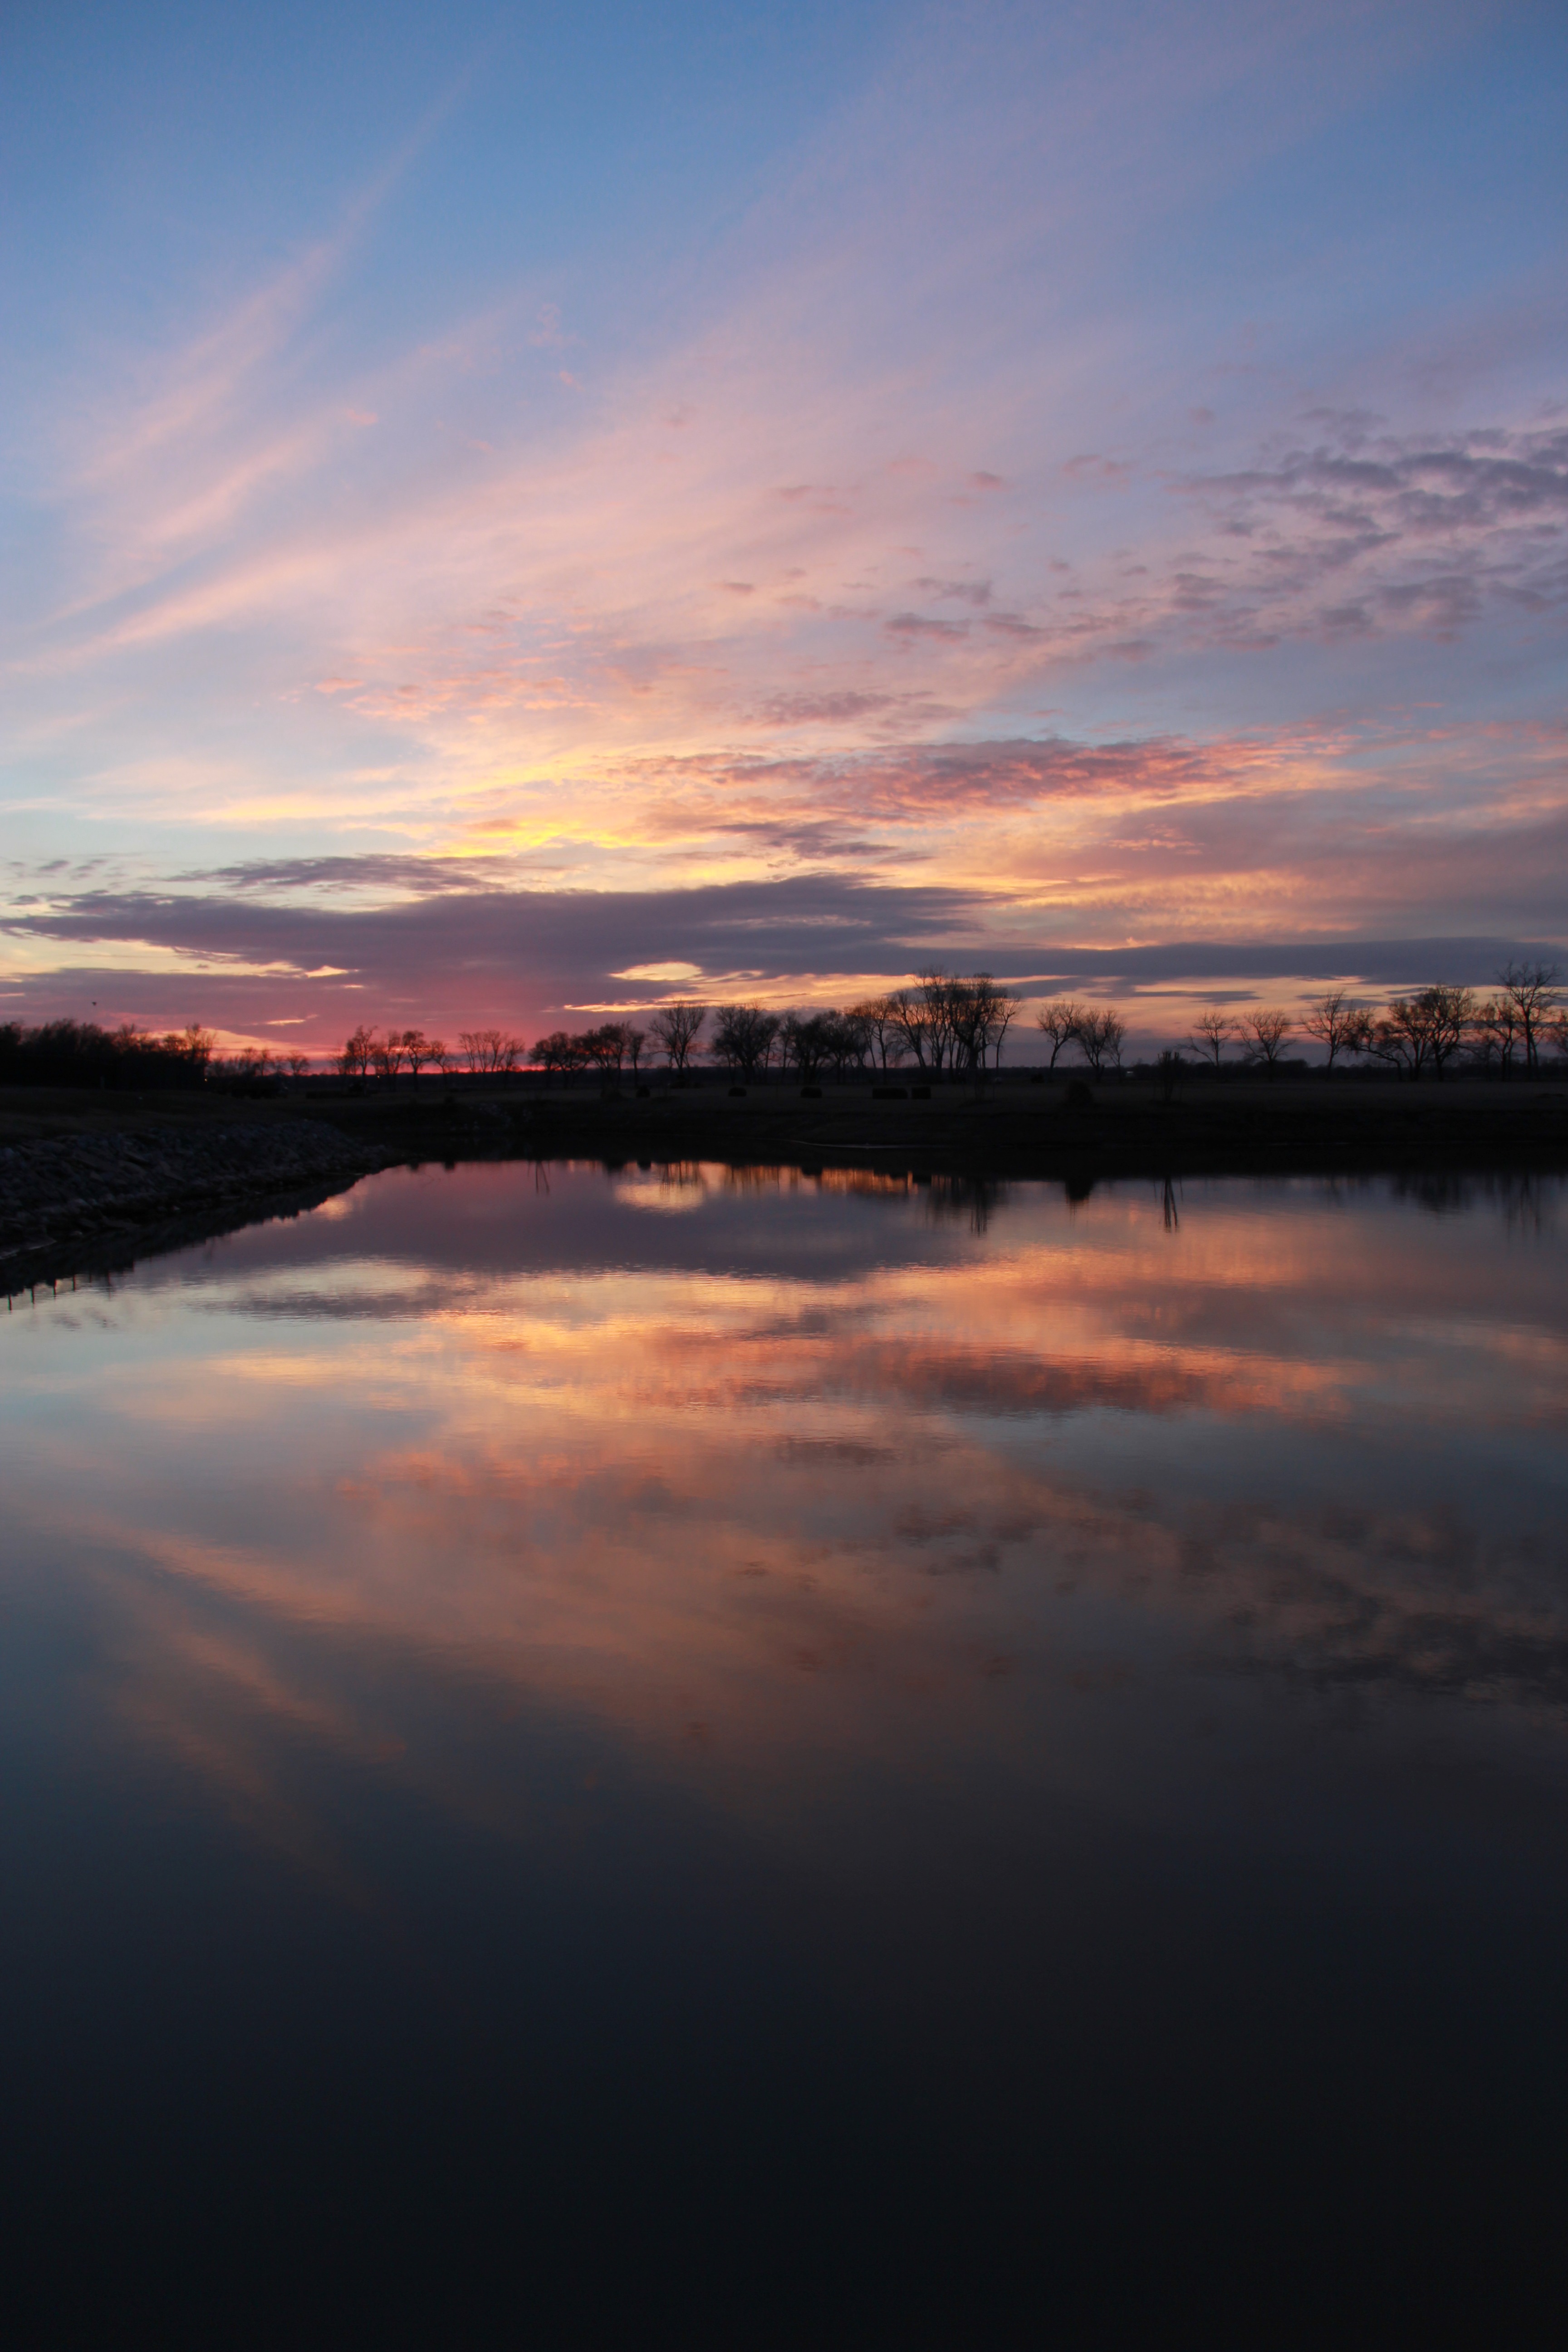
sea, water, nature, horizon, cloud, sky, sun, sunrise, sunset, sunlight, morning, lake, dawn, atmosphere, river, dusk, evening, reflection, clouds, oklahoma, loch, norman, afterglow, atmospheric phenomenon